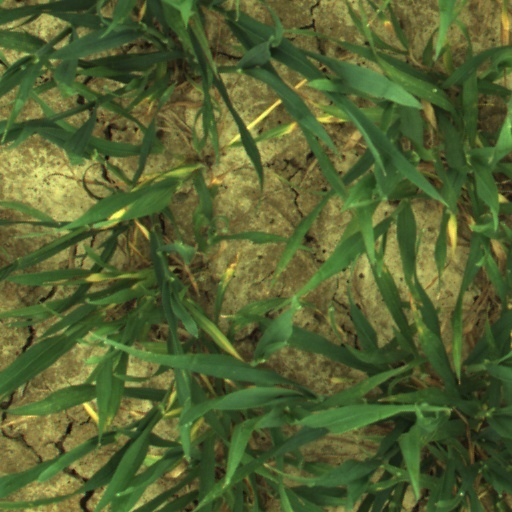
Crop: wheat